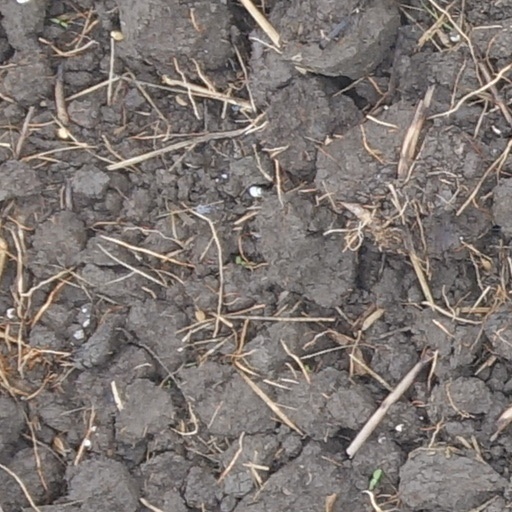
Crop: wheat